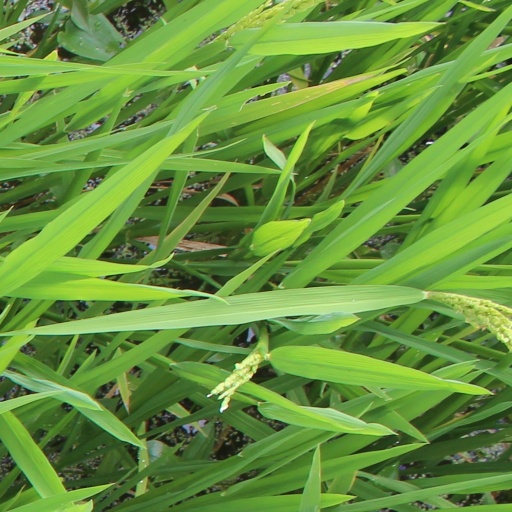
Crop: rice